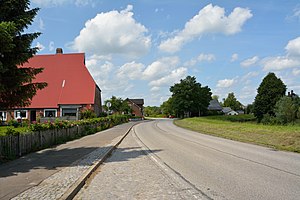
Bekdorf
Hovedgaden i Bekdorf
Bekdorf er en by og kommune i det nordlige Tyskland, beliggende i Amt Itzehoe-Land under Kreis Steinburg. Kreis Steinburg ligger i den sydvestlige del af delstaten Slesvig-Holsten.